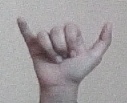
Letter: ya